Tom and Jerry in War of the Whiskers

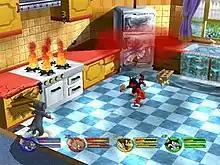
Example of gameplay in "War of the Whiskers of the Xbox version. Where p"layers control the show's characters in combat within arenas themed for specific episodes.

"War of the Whiskers" is a 3D fighting game, supporting up to four players in arena (show). The objective is to defeat an opponent in a set amount of time and rounds. There are three types of gameplay. First is Challenge mode, where the opponents are the enemies of the character chosen from classic "Tom and Jerry" cartoons. The final boss is either Monster Jerry, a bigger and scary mutated Jerry, or Robot Cat, one of Tom's creations. Another mode is Versus, where a basic one-on-one fight is held. The last is Tag Battle, where a player works alone or with a friend to fight two enemies.